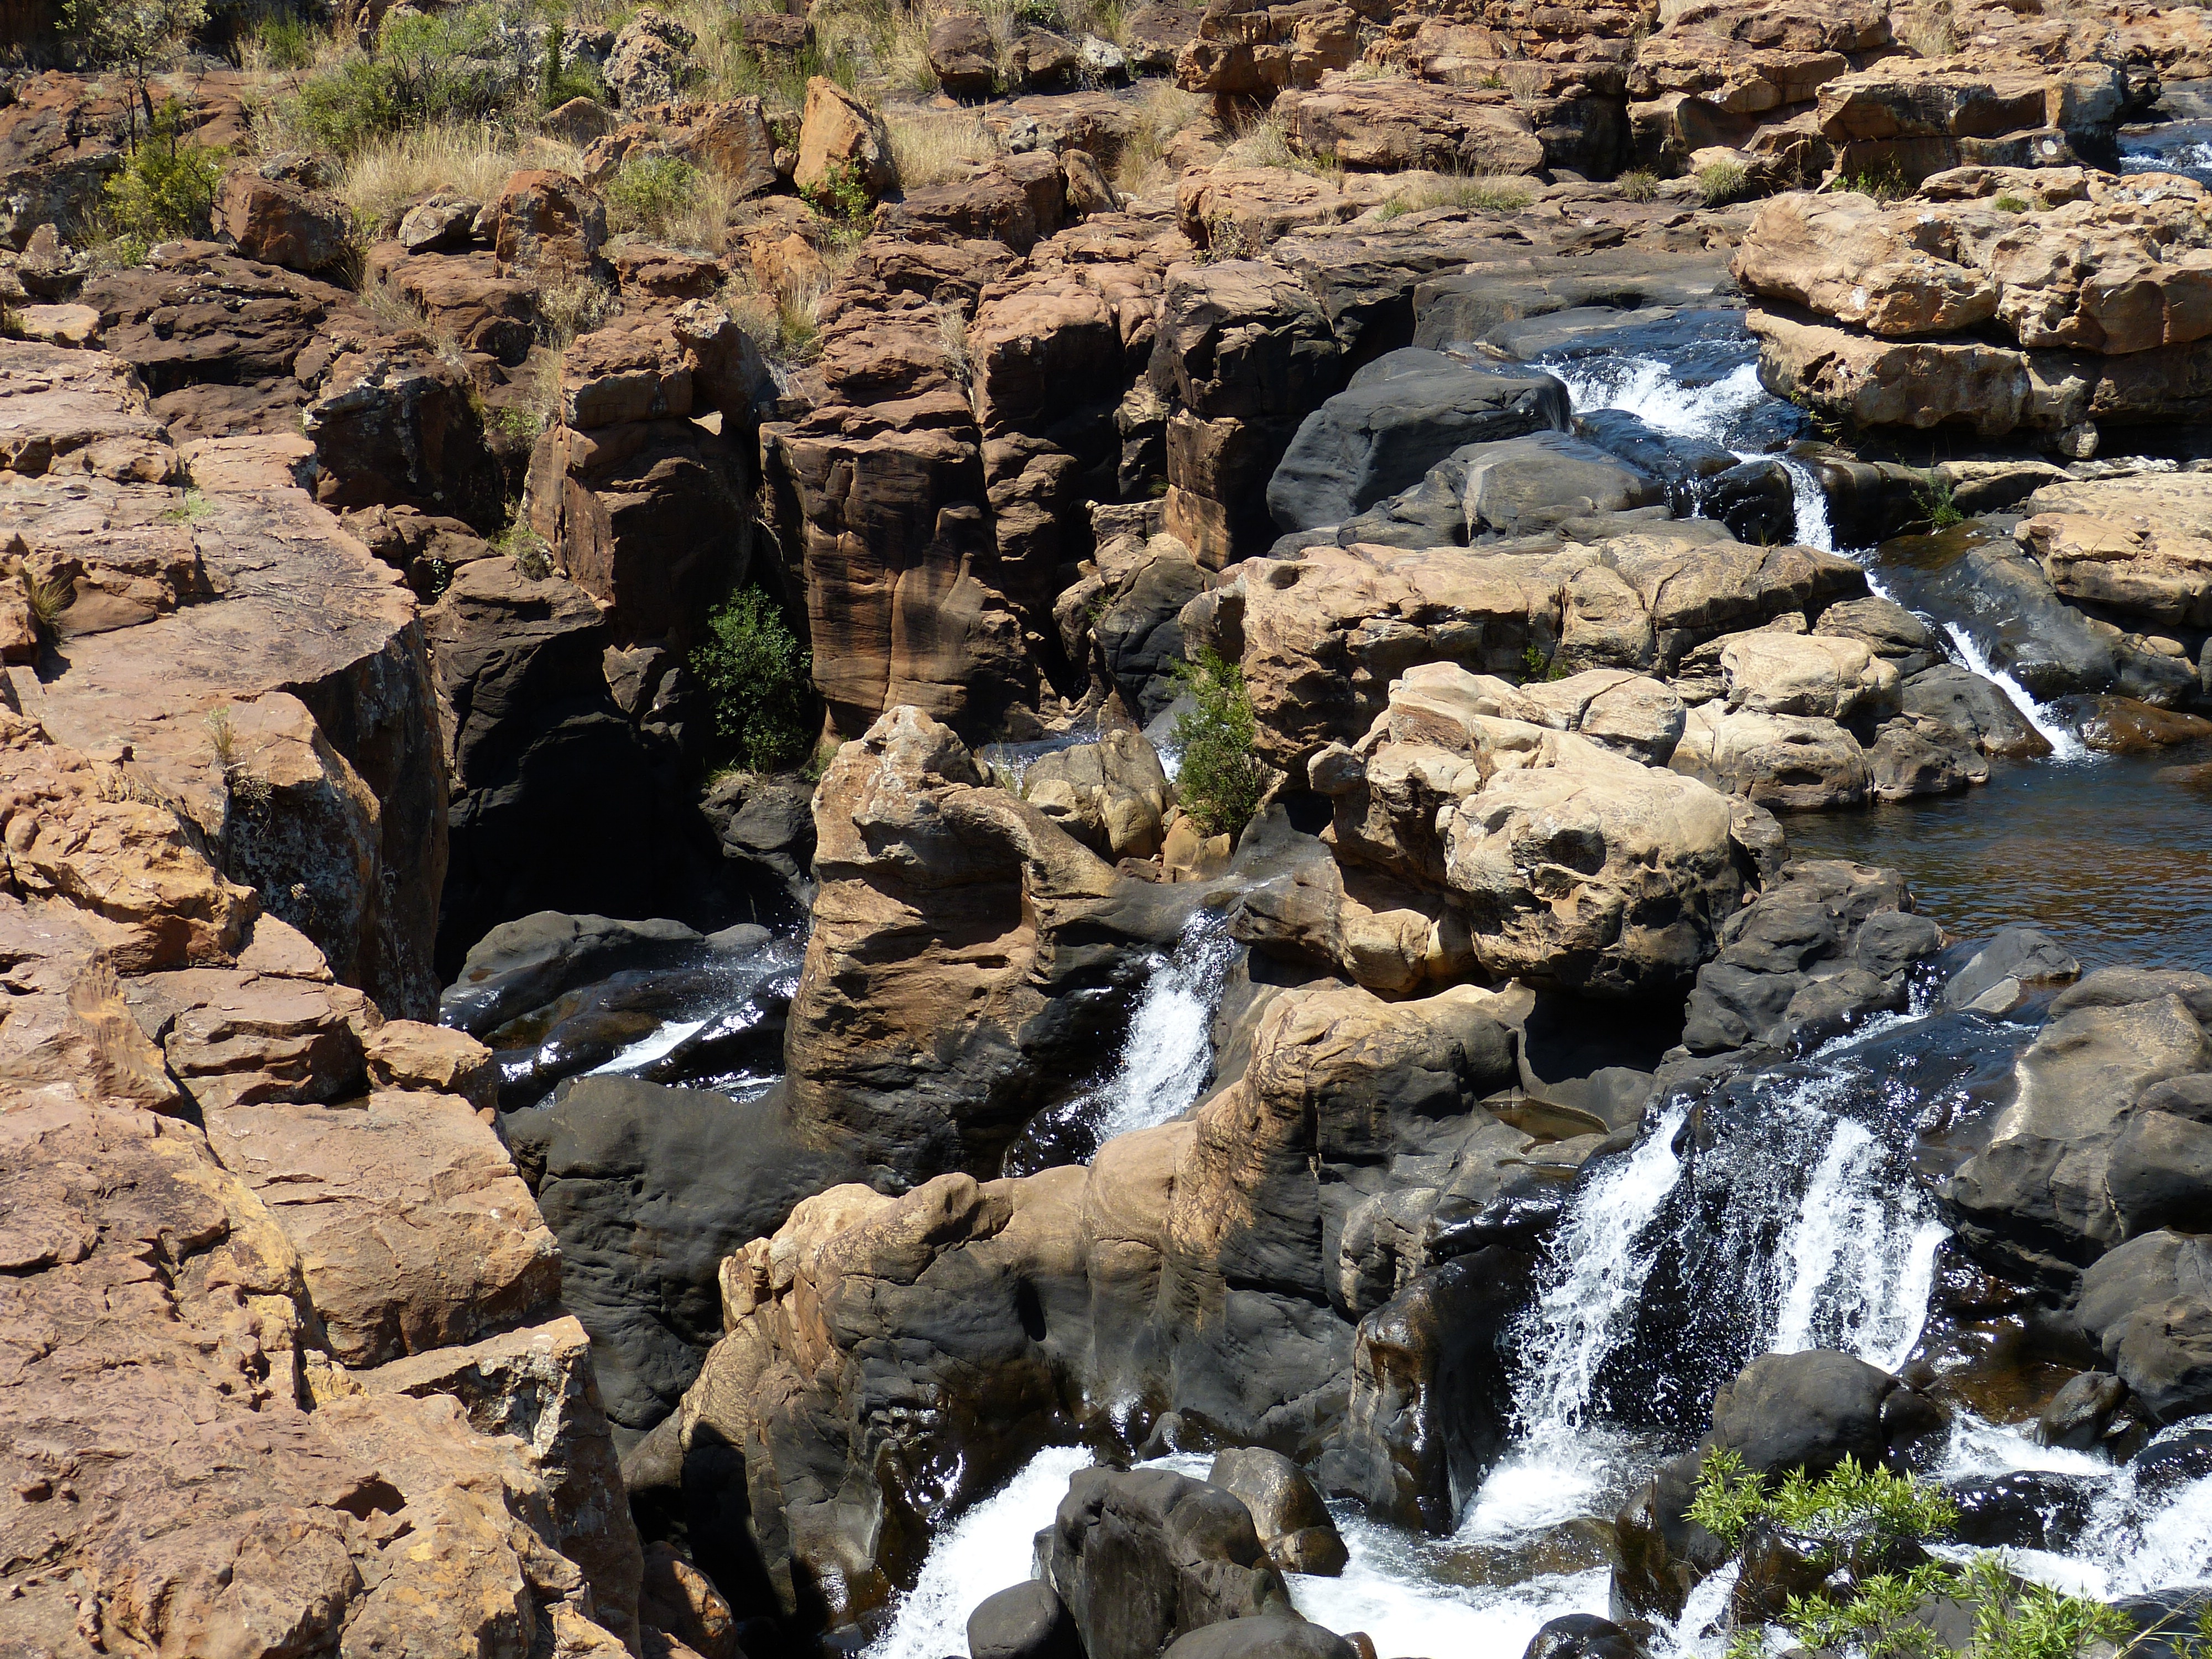
landscape, water, nature, rock, waterfall, wilderness, hole, river, stream, rapid, gorge, canyon, erosion, body of water, geology, waters, water feature, wadi, south africa, pothole, panorama route, drakensberg mountains